St. Maria (Landau)

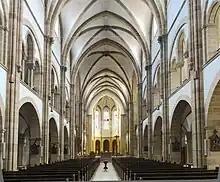
Interior

St. Maria is the common name of the Catholic parish church of Landau, Palatinate, Germany. The official name is Stadtpfarrkirche St. Mariä Himmelfahrt (English: Parish Church of St. Mary of the Assumption). It is dedicated to the Assumption of Mary. Built in Romanesque Revival style, it is also called Marienkirche, and Dom zu Landau, for its dominant size reminiscent of a cathedral. It is a listed building of Landau.